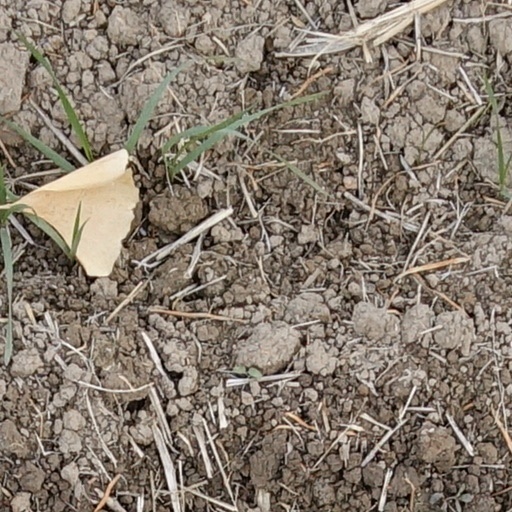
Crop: wheat